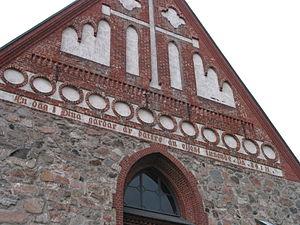
Le psaume 84 est attribué aux fils de Coré.